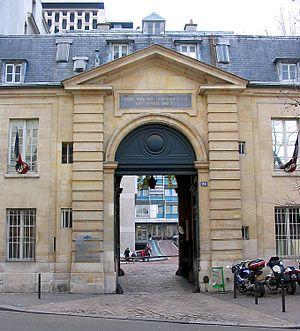
Hôpital des Quinze-Vingts - Paris XII
Les panneaux « Histoire de Paris » sont des panneaux d'information installés dans les rues de Paris devant certains des monuments parisiens.
Le centre hospitalier national d’ophtalmologie des Quinze-Vingts est actuellement situé 28, rue de Charenton, dans le 12ᵉ arrondissement de Paris. L'hôpital a donné son nom au quartier des Quinze-Vingts, 48ᵉ quartier de Paris et l'un des quatre quartiers de cet arrondissement.
Le quartier des Quinze-Vingts est le 48ᵉ quartier administratif de Paris situé dans le 12ᵉ arrondissement. Il tient son nom de l’hôpital des Quinze-Vingts.